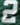
Number: 2